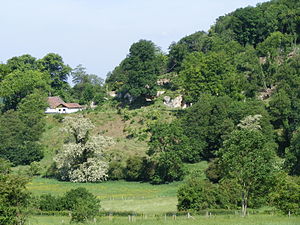
Eijsden-Margraten / Galleri
Eijsden-Margraten er en kommune og en by, beliggende i den sydlige provins Limburg i Nederlandene. Kommunens areal er på 78,32 km², og indbyggertallet er på 24.995 pr. 1 maj 2014. Kommunen grænser op til Maastricht, Valkenburg aan de Geul, Gulpen-Wittem, Voeren, og Wezet.